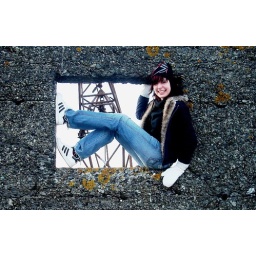
This is my daughter, Stella, sitting in a window of an old house.